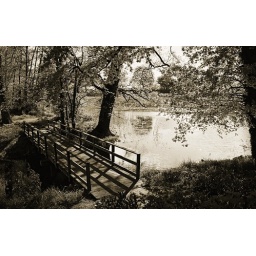
Burg Boetzelaer / Niederrhein / Germany: The wooden bridge beneath the lake